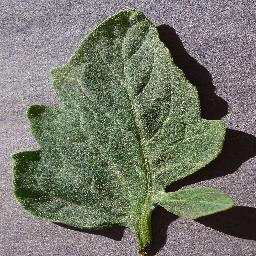
Label: Tomato___healthy